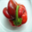
Label: sweet_pepper